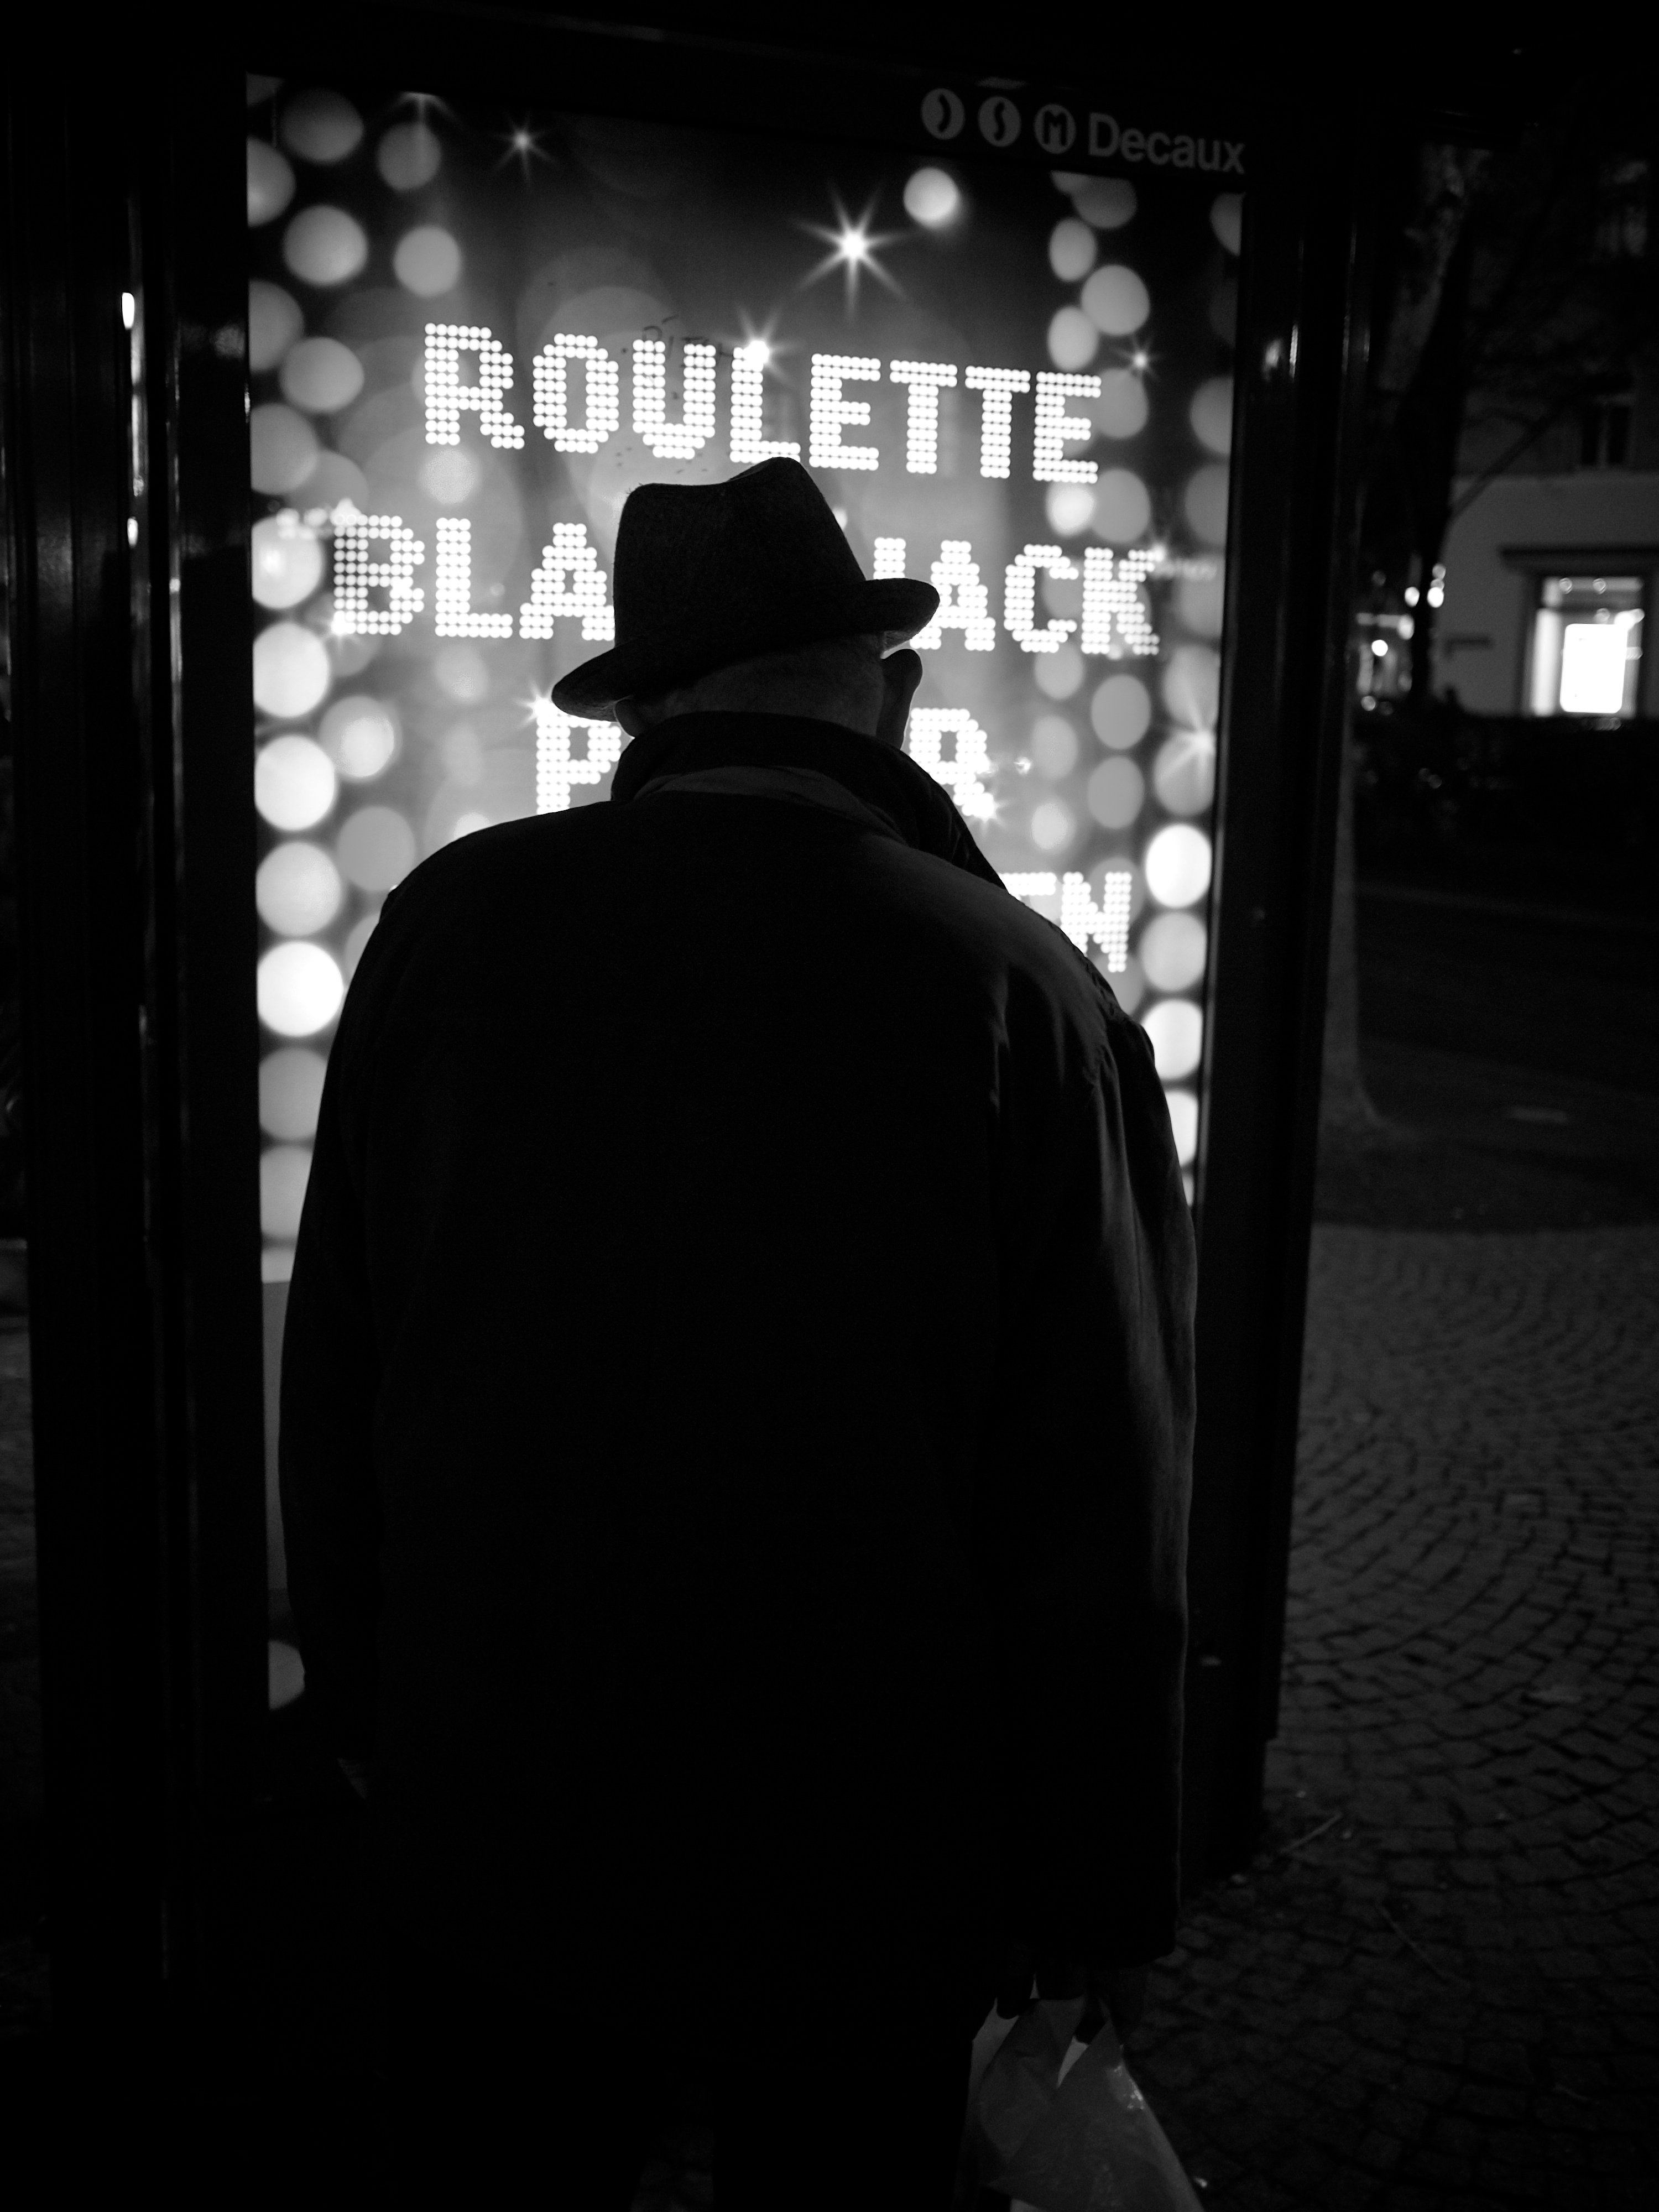
light, black and white, white, street, photography, film, ebook, training, darkness, black, monochrome, streetphotography, flickr, thomas, video, olympus, photograph, omd, image, fuji, leica, monochrom, leuthard, hcb, thomasleuthard, monochrome photography, film noir